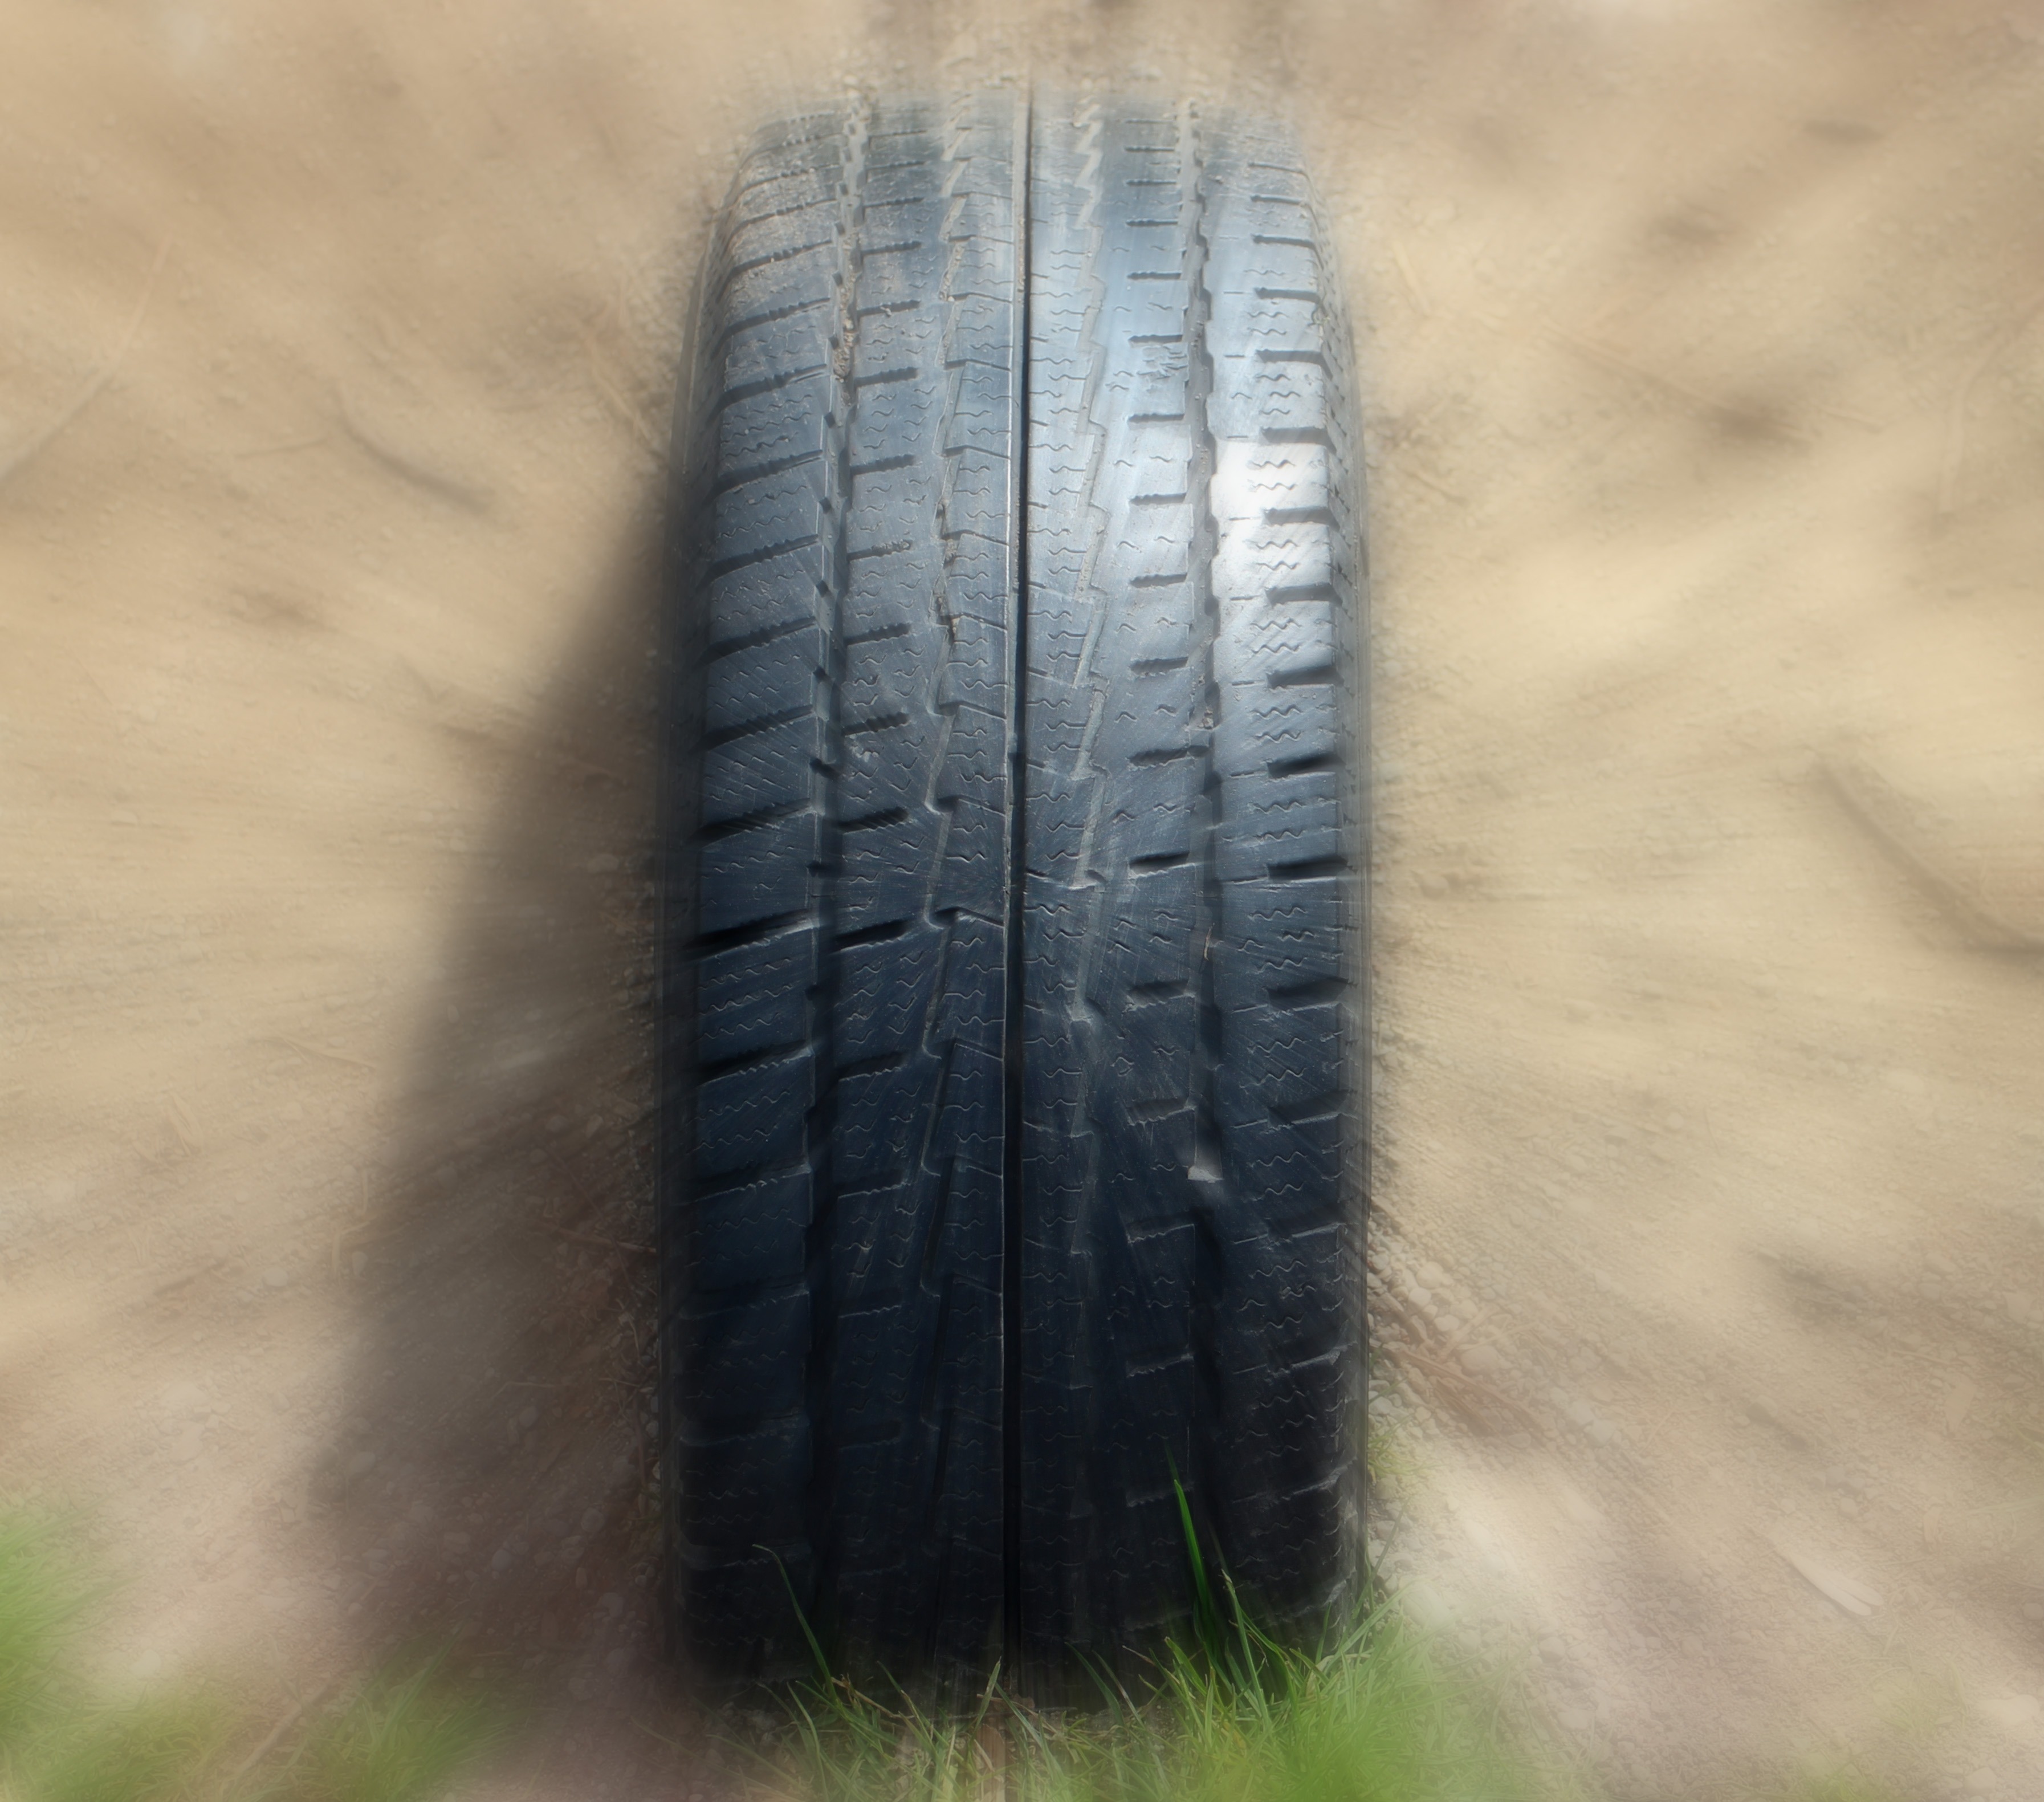
grass, wing, wheel, profile, soil, tire, close up, pkw, rubber, auto tires, mature, tread, automotive tire